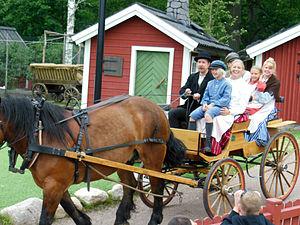
Le Monde d'Astrid Lindgren est un parc à thème consacré à Astrid Lindgren, romancière suédoise auteur de livres pour enfants, notamment connue pour le personnage de Fifi Brindacier.